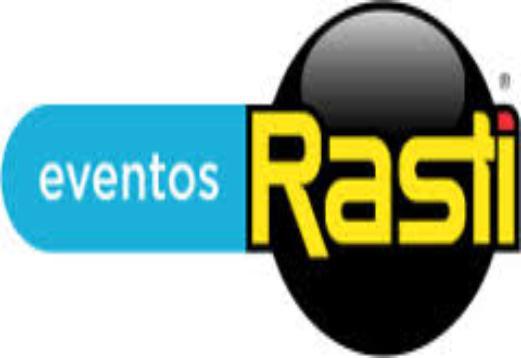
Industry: Leisure